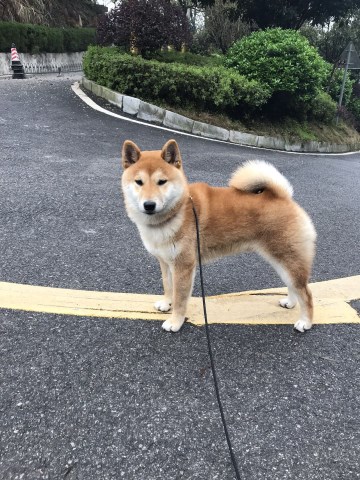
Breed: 1043-n000001-Shiba_Dog